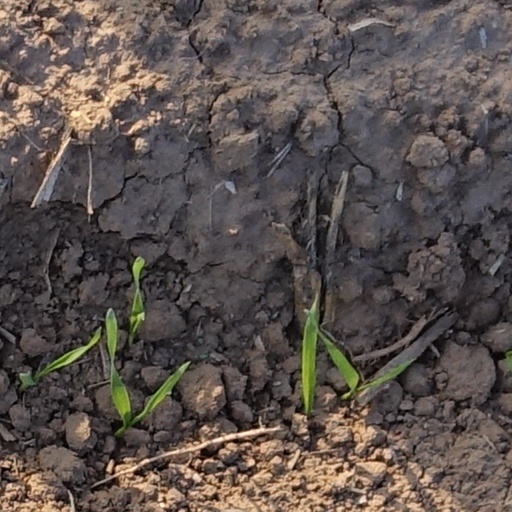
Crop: wheat